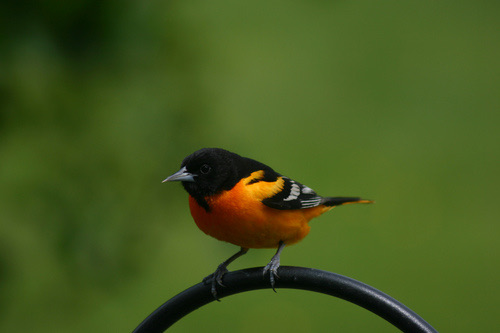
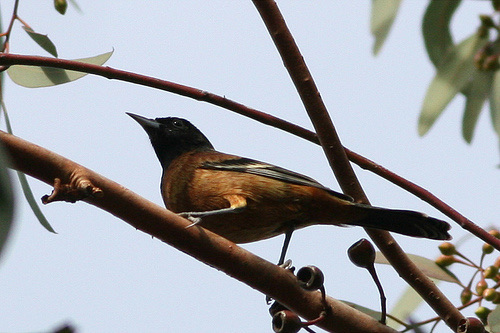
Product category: misc
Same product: yes